Self-lubricating chain

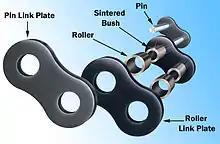
An expanded view of a self-lubricating roller chain link

As with standard roller chains, self-lubricating roller chains consist of five basic parts: inner plates, outer plates, pins, bushings, and rollers. However, the bushings for self-lubricating chains are sintered metal, produced using powder metallurgy. Self-lubricating chains can be manufactured cheaply, quickly, and to precision tolerances. To form the bushings, alloyed powdered metal is mixed, compacted, and sintered. The initial compaction to a large degree dictates the density, shape, dimensions, and mechanical properties of the finished part. Sintered materials have inherent porosity, and the pores have both beneficial and detrimental effects on part performance. The pores act as stress concentration zones and reduce mechanical strength and ductility. However, the pores also reduce noise and vibration and serve as lubricant pockets in lubricated contacts. Sintered bearings and gears are used in many applications where the external lubrication is not possible or not preferred. It is essential that the pores form an interconnected system of controlled size and volume, so that oil is supplied to the entire bearing surface. The rate of oil supply increases with temperature and therefore with increasing speeds of rotation, improving performance.